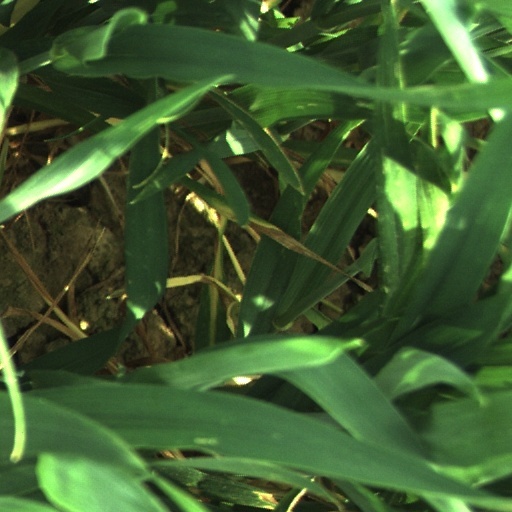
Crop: wheat